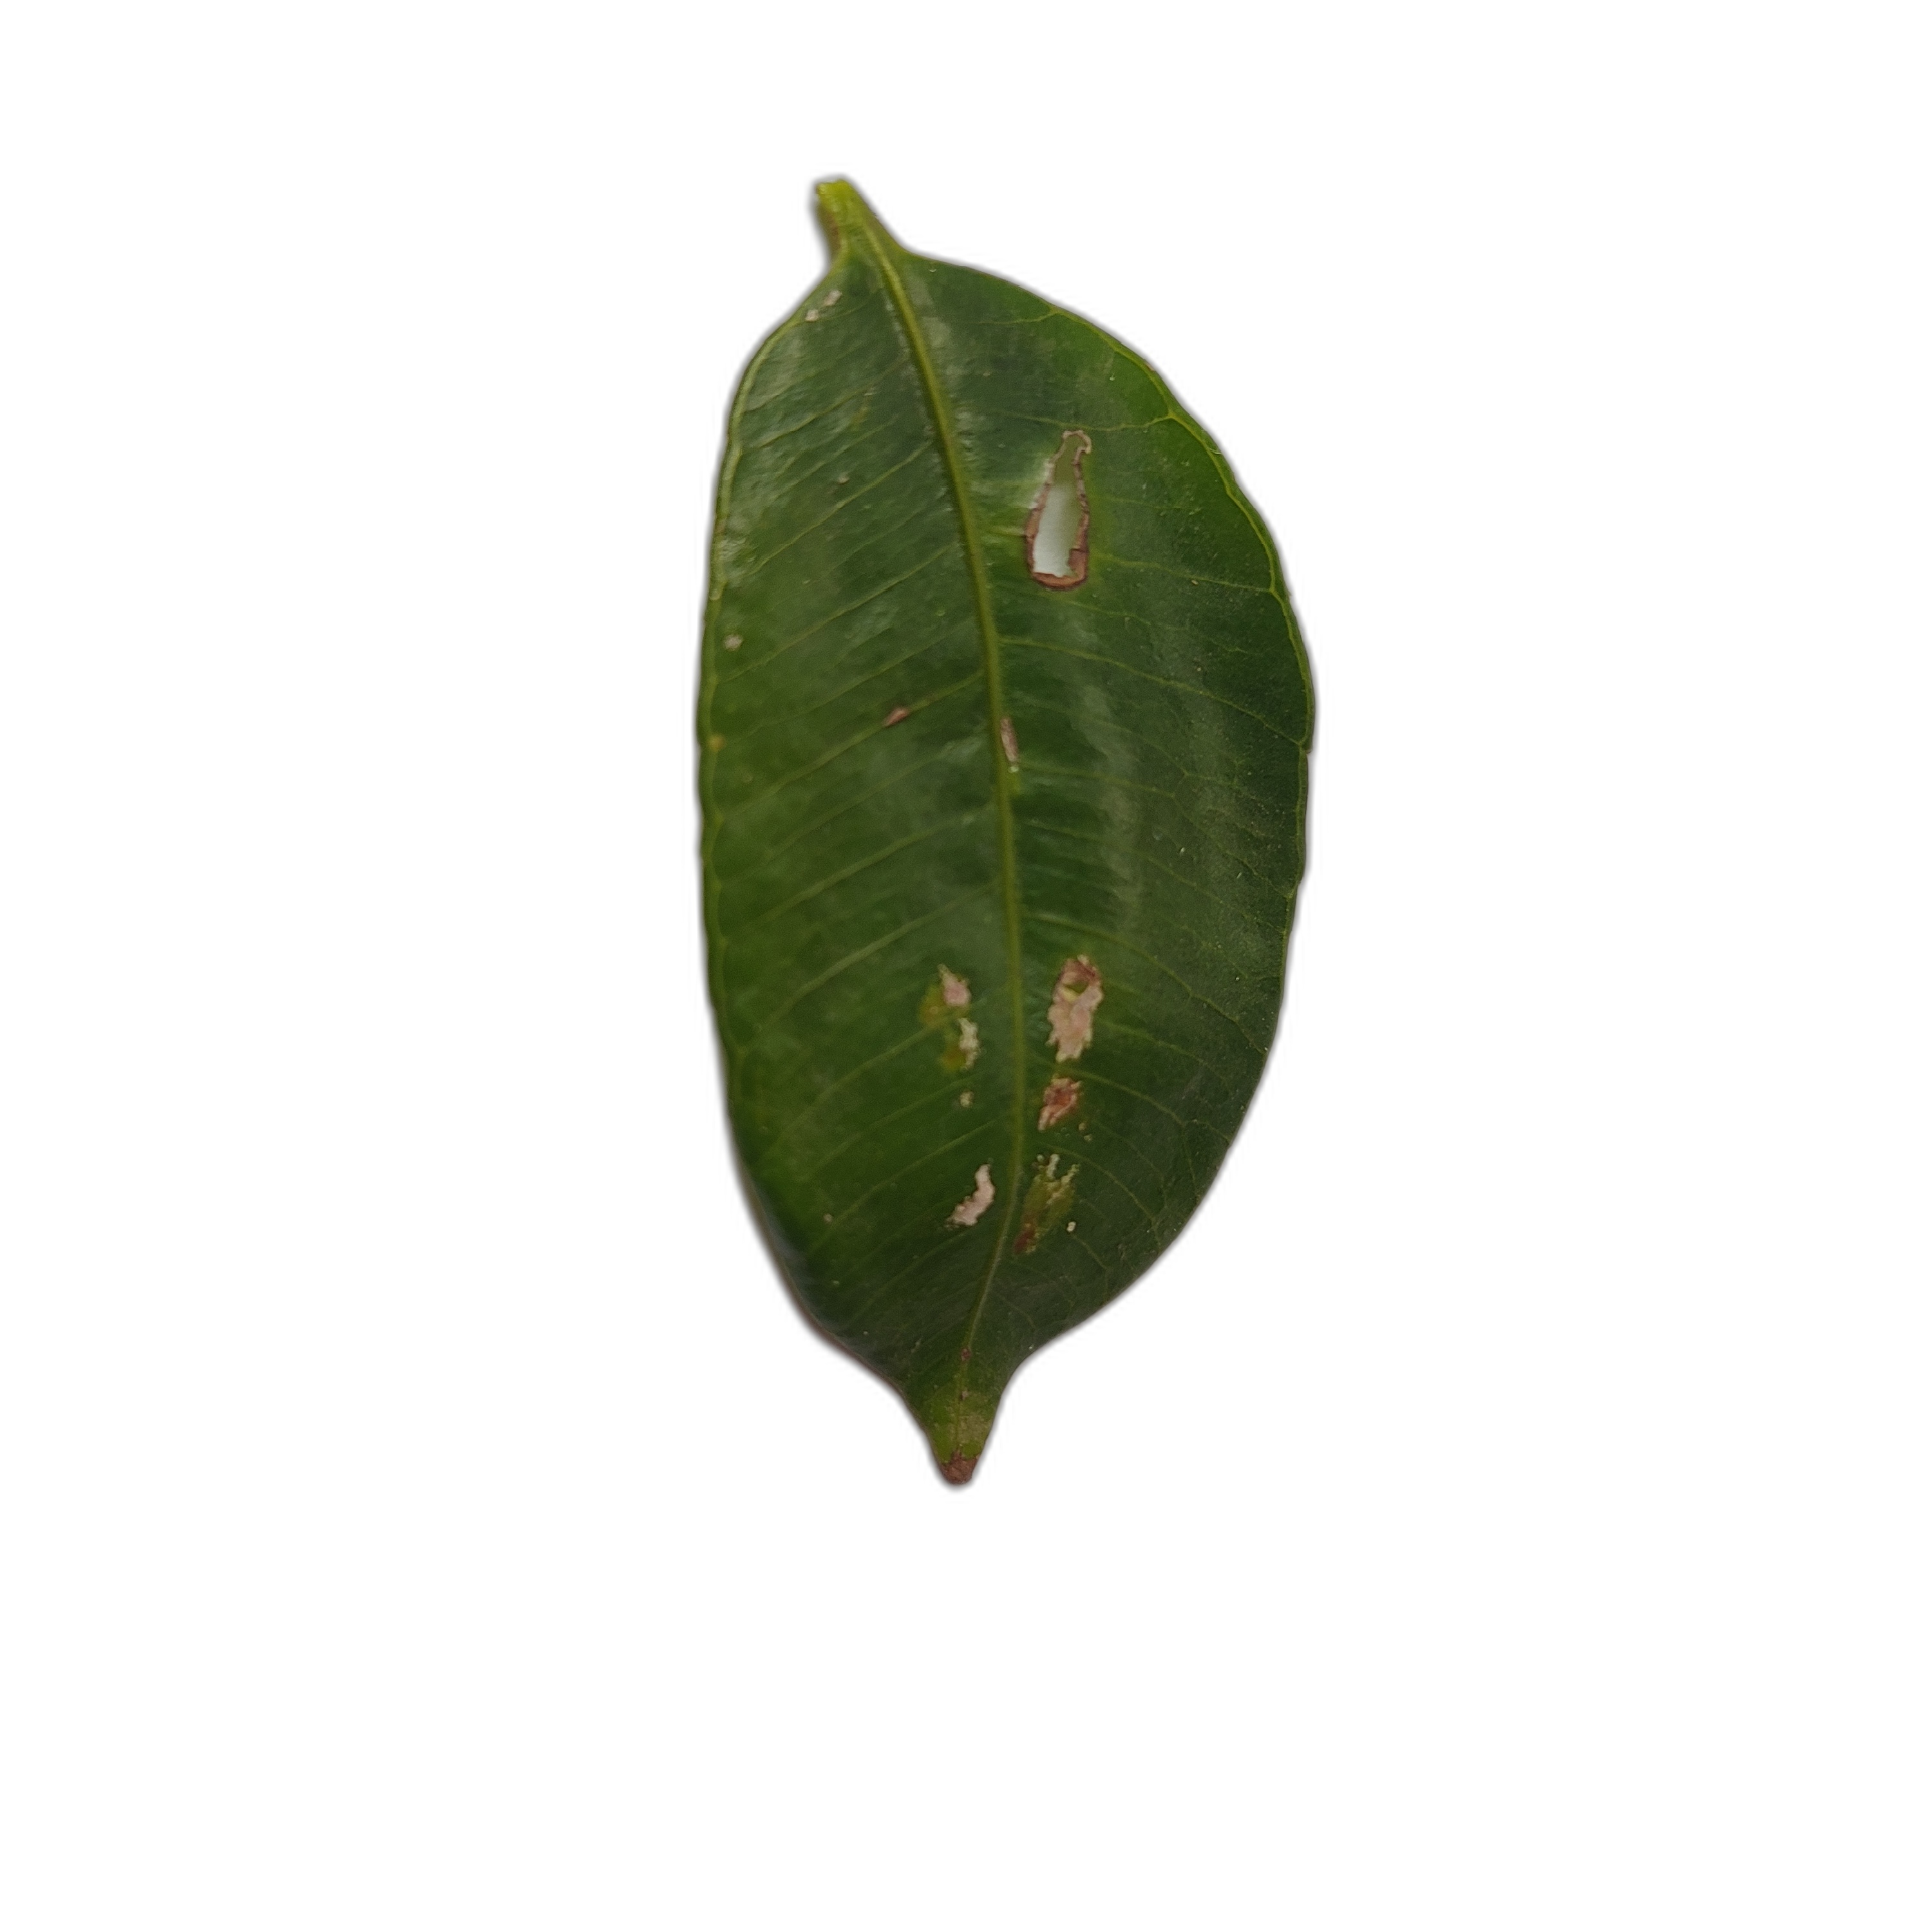
Label: not_healthy